NGC 5964

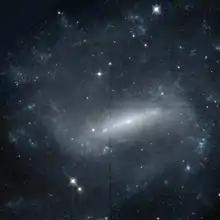
NGC 5964 imaged by the Hubble Space Telescope

NGC 5964 is a barred spiral galaxy in the constellation Serpens Caput. NGC 5964 is also known by the names IC 4551 and PGC 55637.